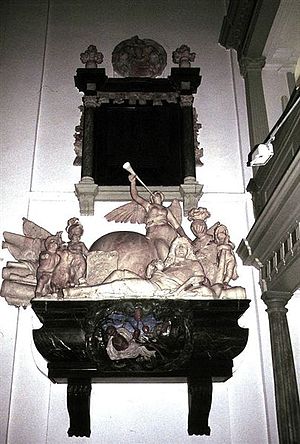
Ditlev Rumohr
Ditlev Rumohrs gravmæle i Kappel
Kappeln Kirke (Kappel) i Sydslesvig. Gravmæle over Detlef von Rumohr
Ditlev Rumohr var officer, og blev født på sin slægts gamle sæde, Røst i Angel. Hans forældre var Henrik Rumohr til Røst og Ida Brockdorff af Vindeby Gods. Hans militære løbebane er ikke let at følge. Allerede 1649 synes han at have været rytter. I 1660 var han ritmester ved Chr. Urnes regiment og var den egentlige ophavsmand til det slagsmål, under hvilket H.F. Levetzow dræbte en trompeter. Regimentet blev opløst i 1661, og Rumohr rejste til udlandet. I 1666 rejste han hjem fra Konstantinopel. I 1667 blev han dansk oberstløjtnant og stod i denne egenskab ved sjællandske nationale rytterregiment 1670-73, hvorefter han tog tjeneste i Brunsvig-Wolfenbüttel som oberst for et infanteriregiment og kæmpede mod franskmændene og svenskerne. Han vendte atter hjem i 1677 og blev dansk generalmajor. Ved den uheldige storm på Malmø kommanderede han en af stormkolonnerne, der dog ikke nåede at komme over graven. I slaget ved Landskrone var han en af de kommanderende på slagordenens venstre fløj; han fik hesten skudt under sig og kom i svensk fangenskab, men blev hurtig løsladt, således at han samme efterår kunne være med på toget til Rygen.